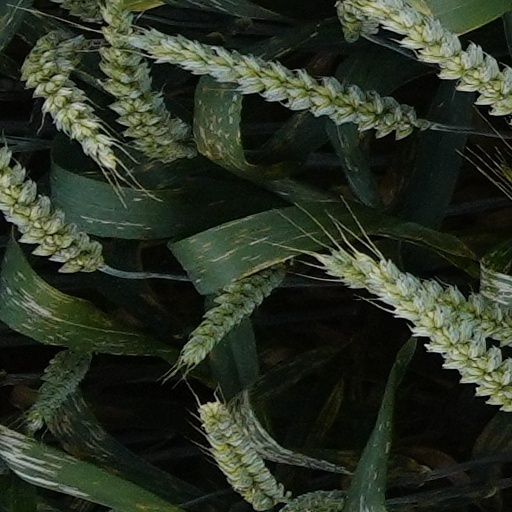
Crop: wheat